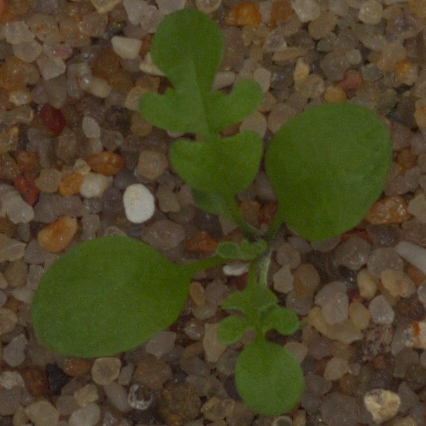
Label: shepherds_purse